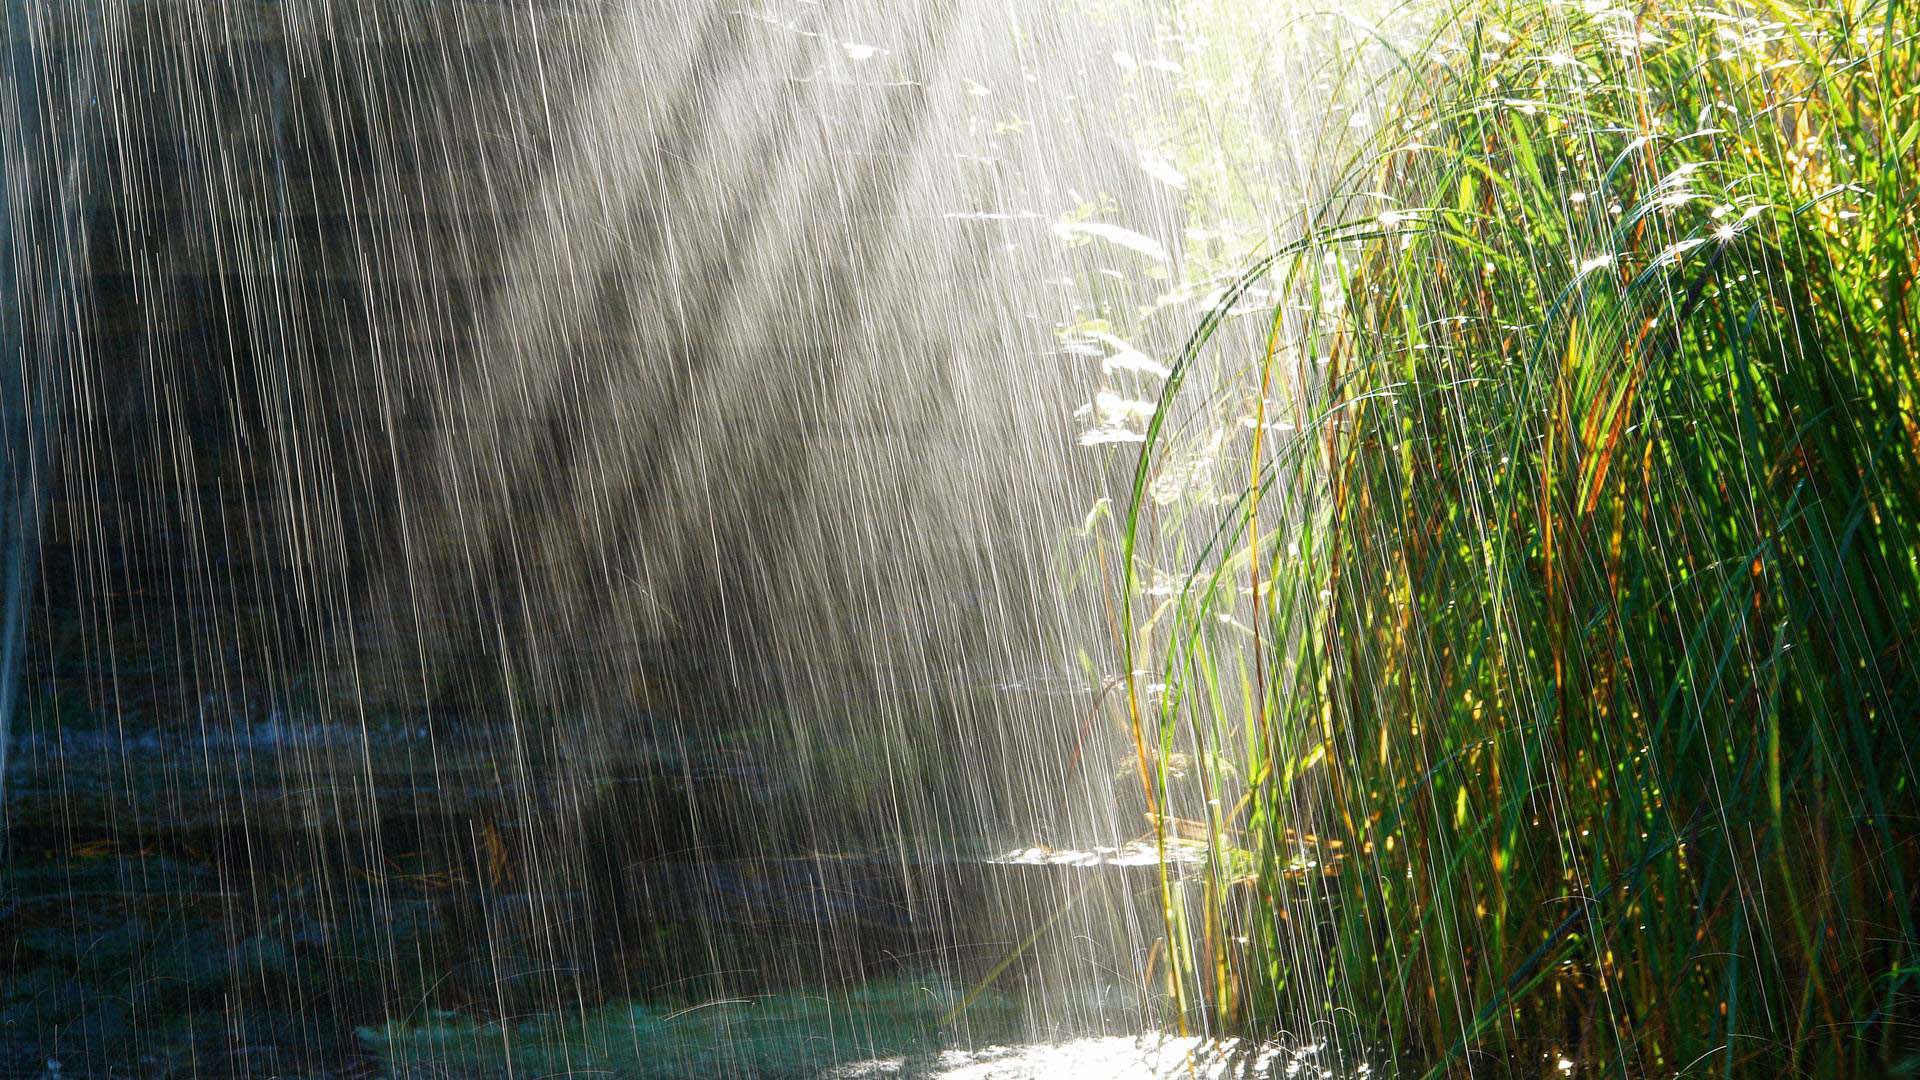
Weather: rain or strom